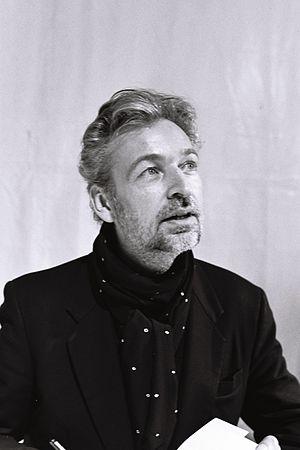
Éric Reinhardt au salon du livre Radio France, 26 novembre 2011
Cette page concerne les événements qui se sont produits durant l'année 1965 en Lorraine.
Éric Reinhardt, né à Nancy le 2 avril 1965, est un romancier et éditeur d'art français. Il vit et travaille à Paris.